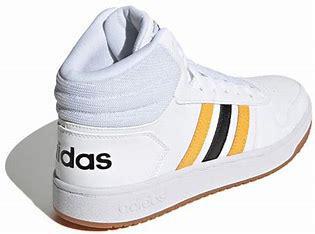
Brand: adidas
Model: NEO Hoops 2 Mid Skate